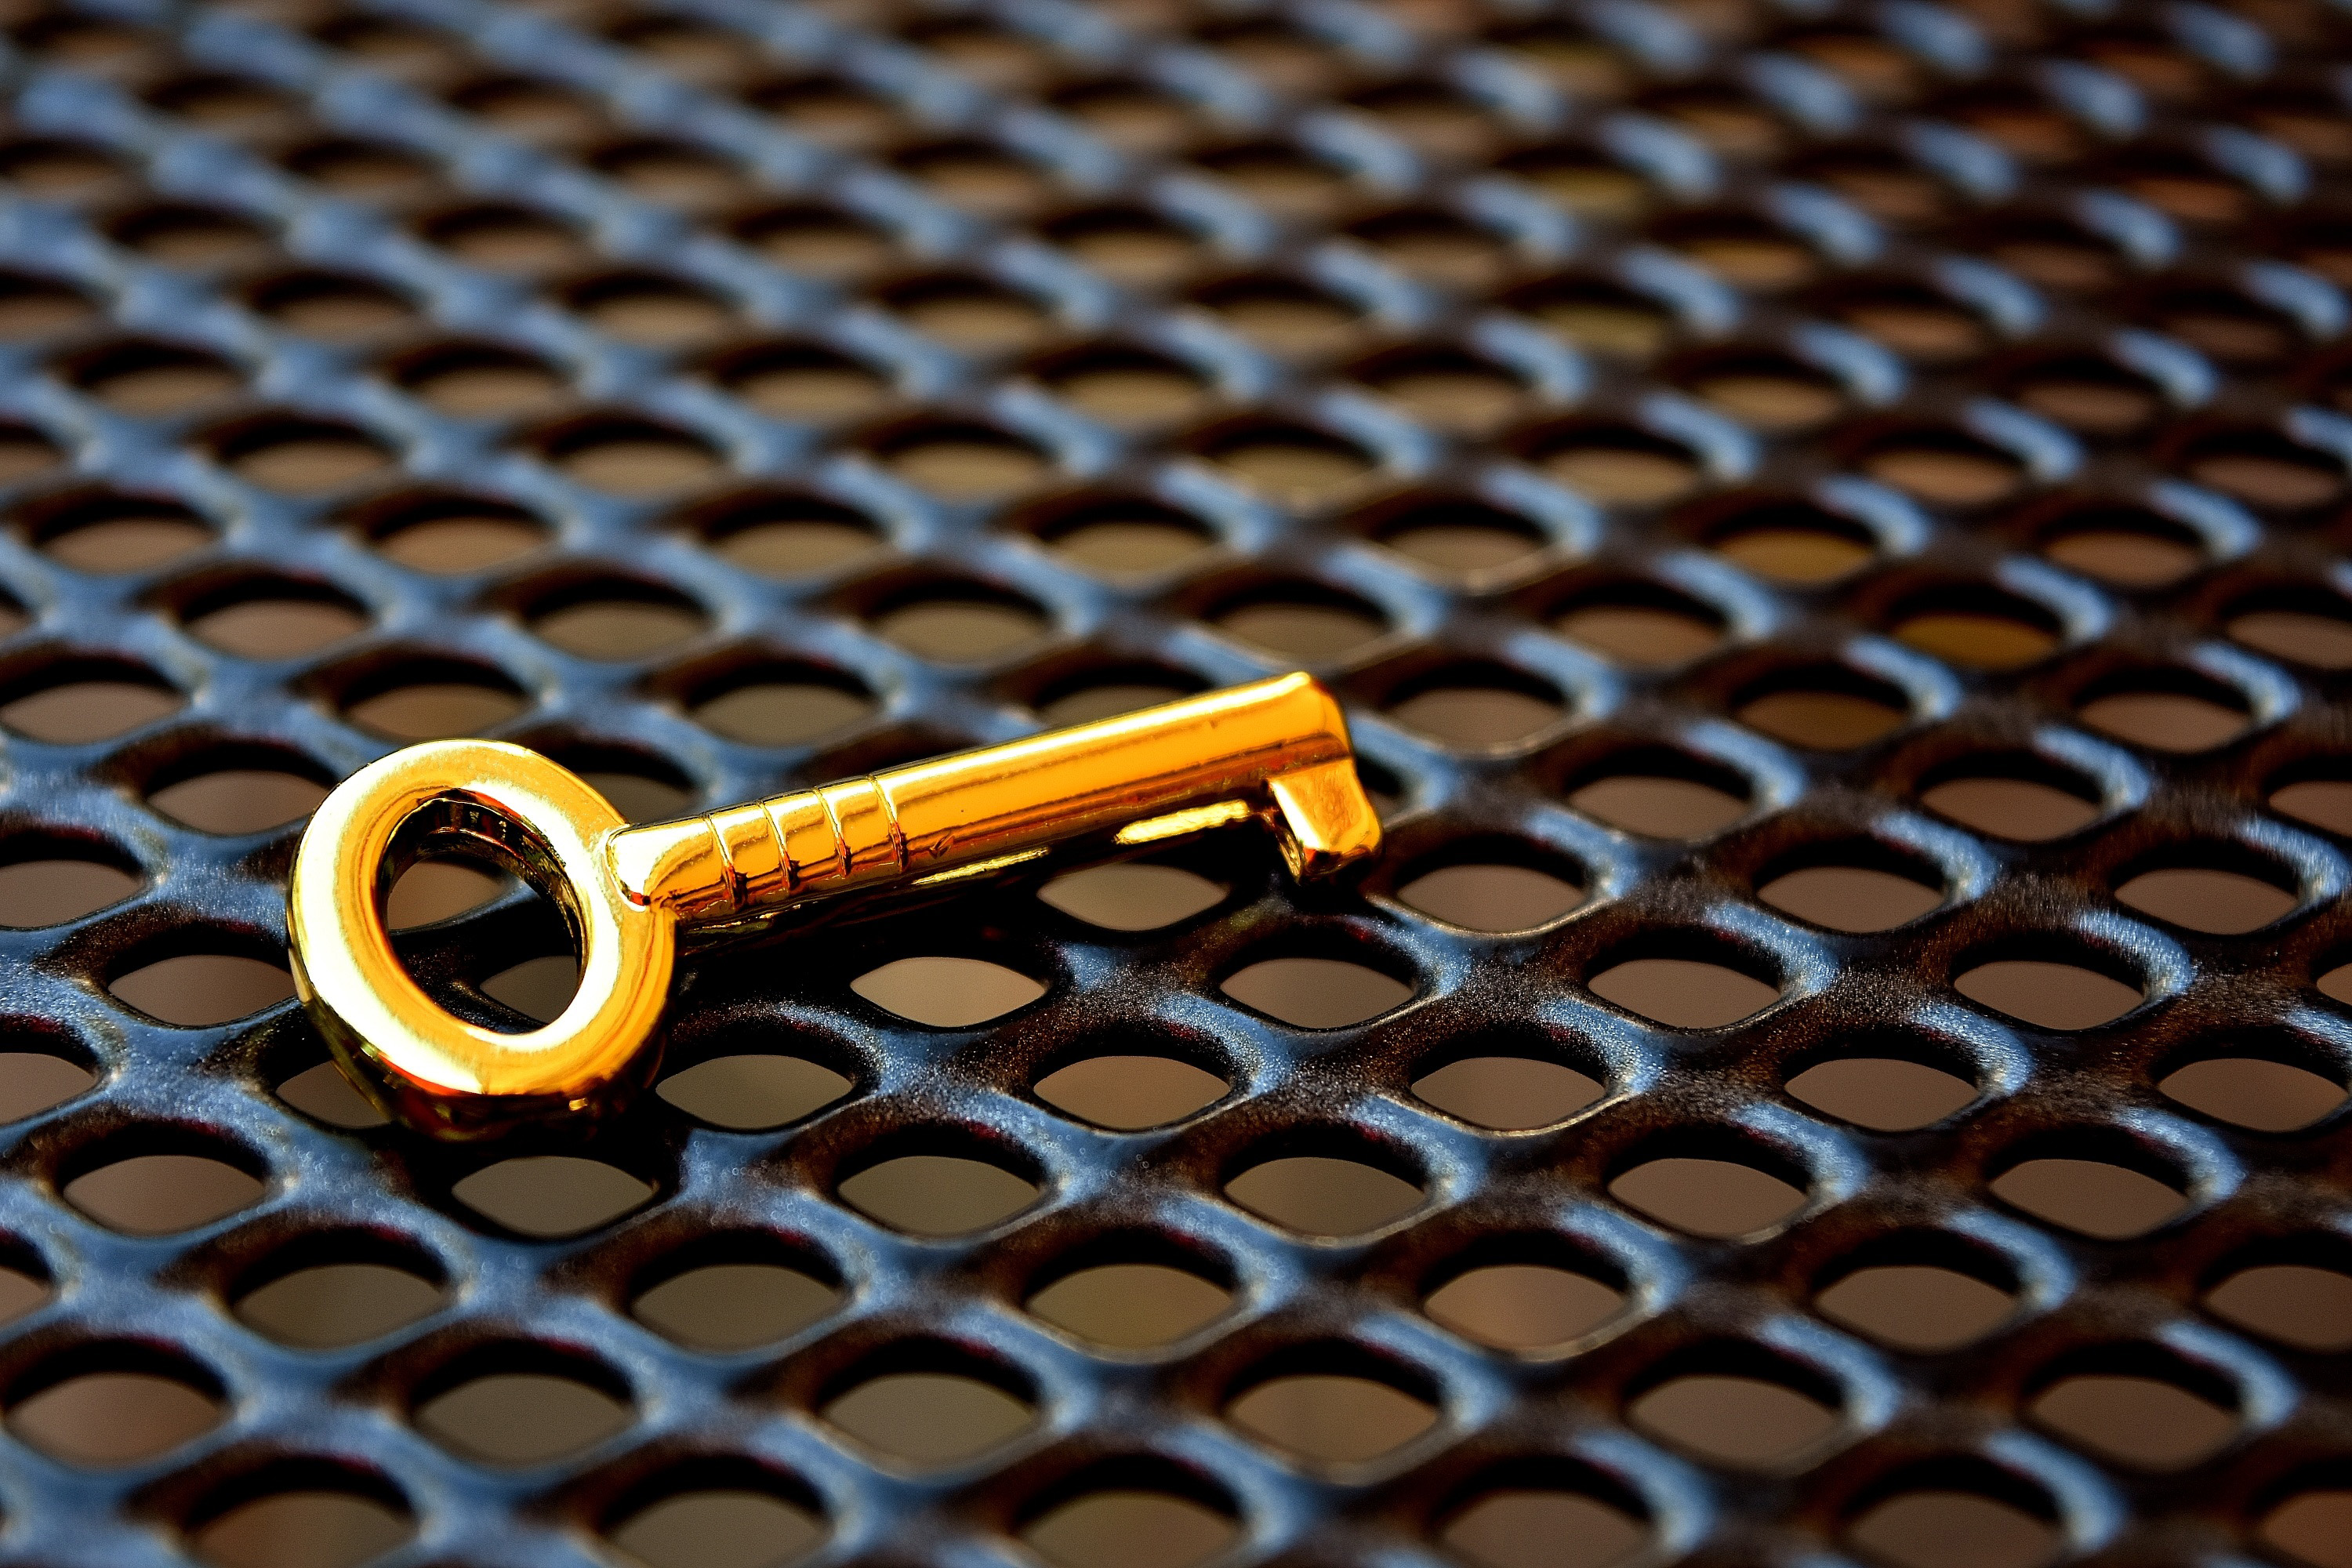
metal, pattern, font, mesh, design, fashion accessory